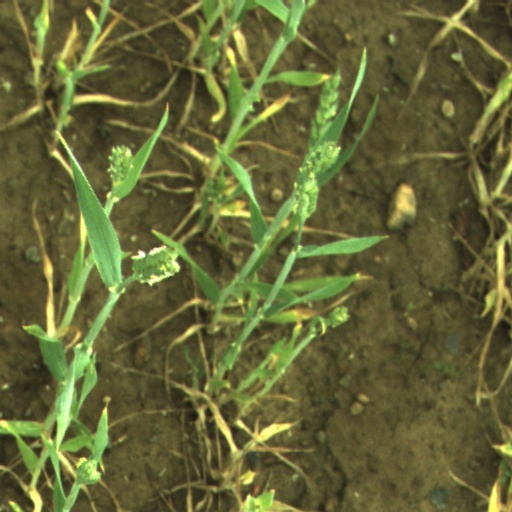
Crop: wheat